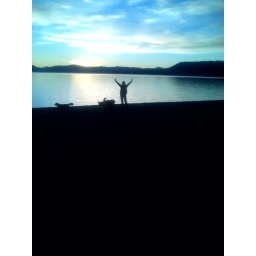
Me and my dogs at dog beach in Incline Village on Thanksgiving. Sunset on Lake Tahoe 11/21/07